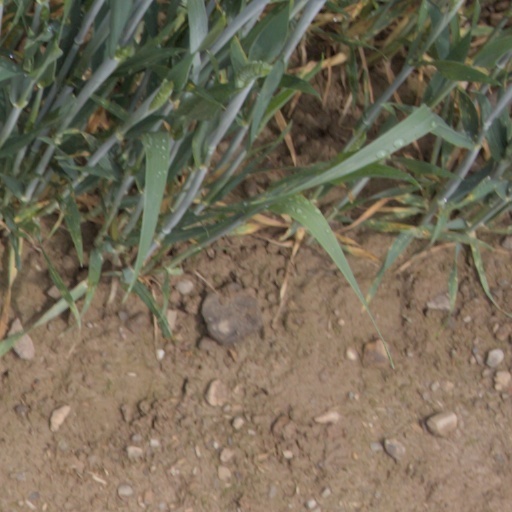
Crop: wheat